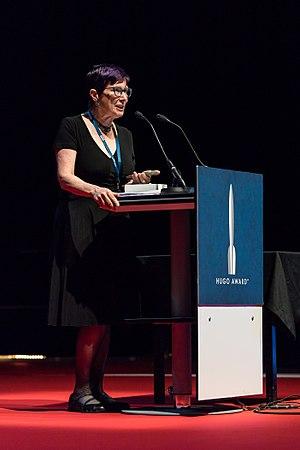
Pat Murphy, de son vrai nom Patrice Ann Murphy, née le 9 mars 1955 à Spokane dans l’État de Washington est une romancière américaine de science-fiction et de fantasy.